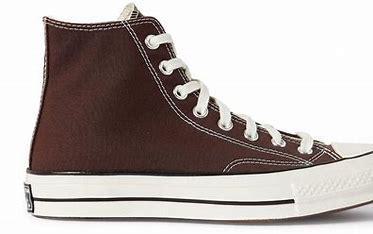
Brand: Converse
Model: Chuck Taylor All Canvas